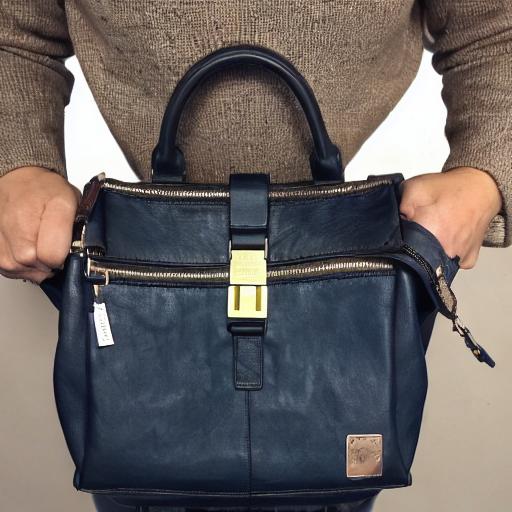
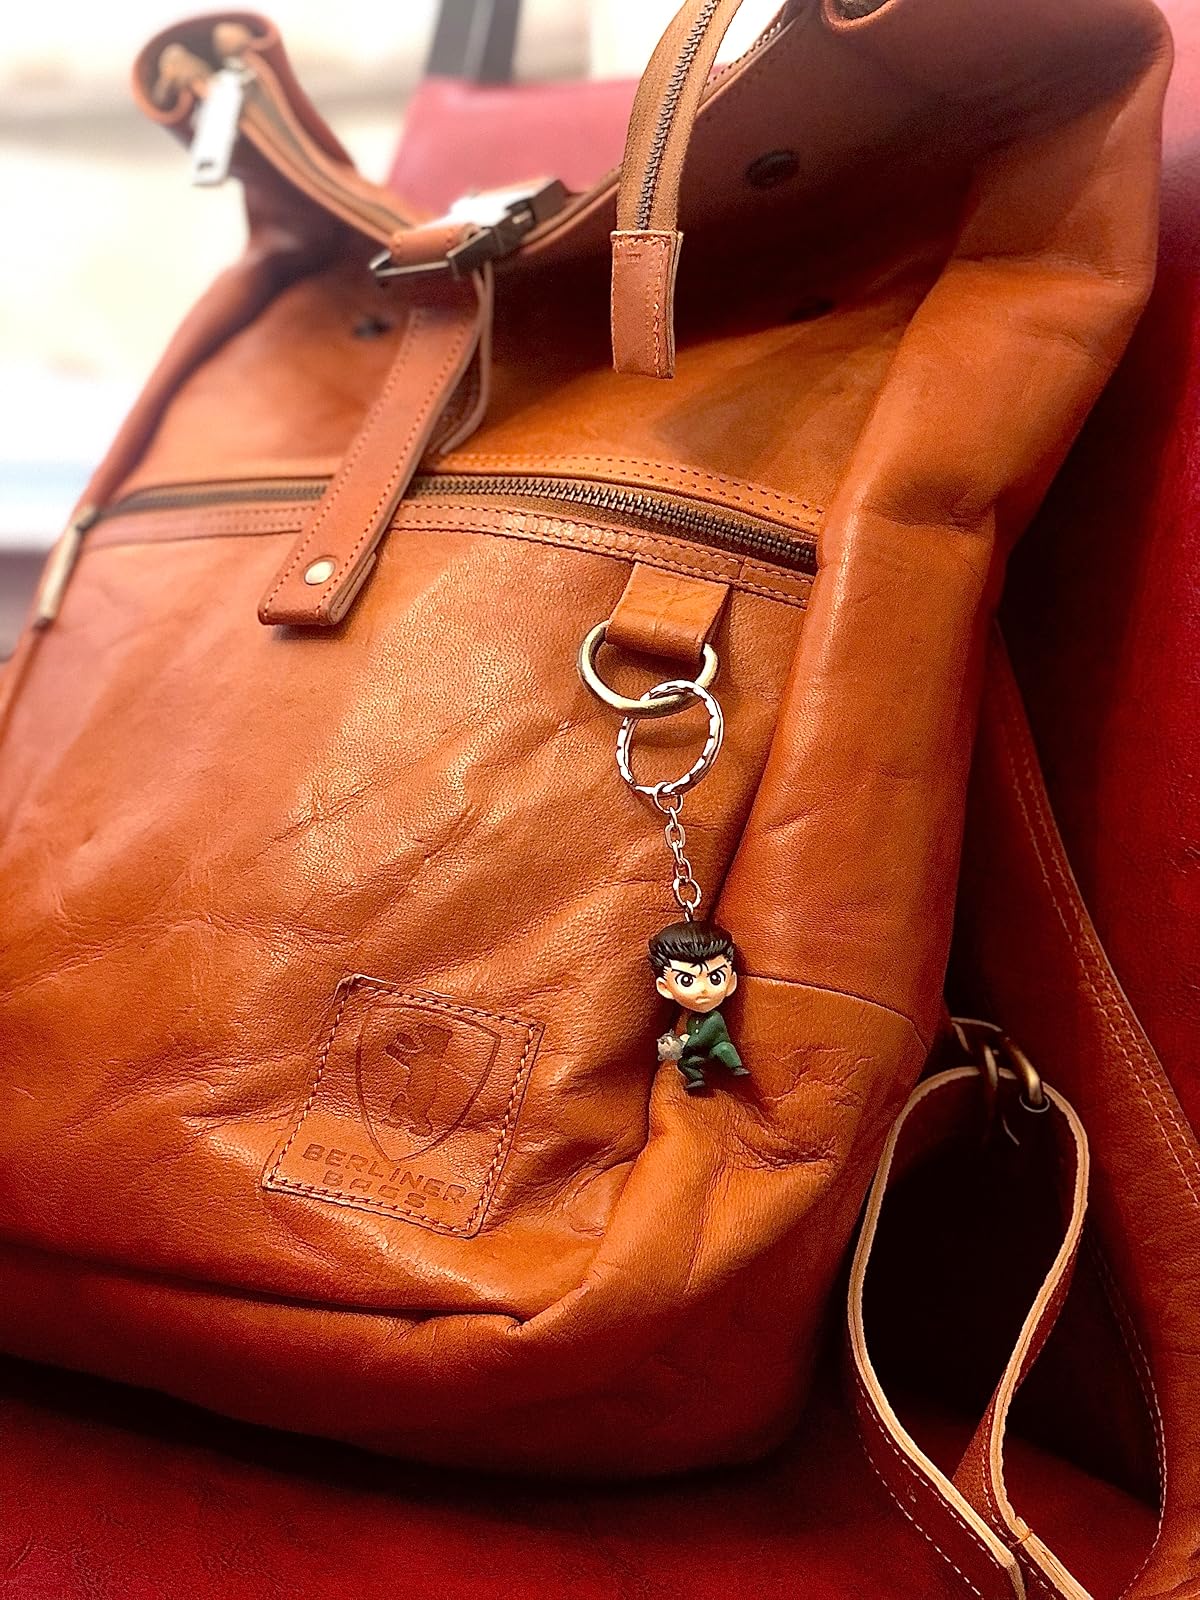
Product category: bag
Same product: no